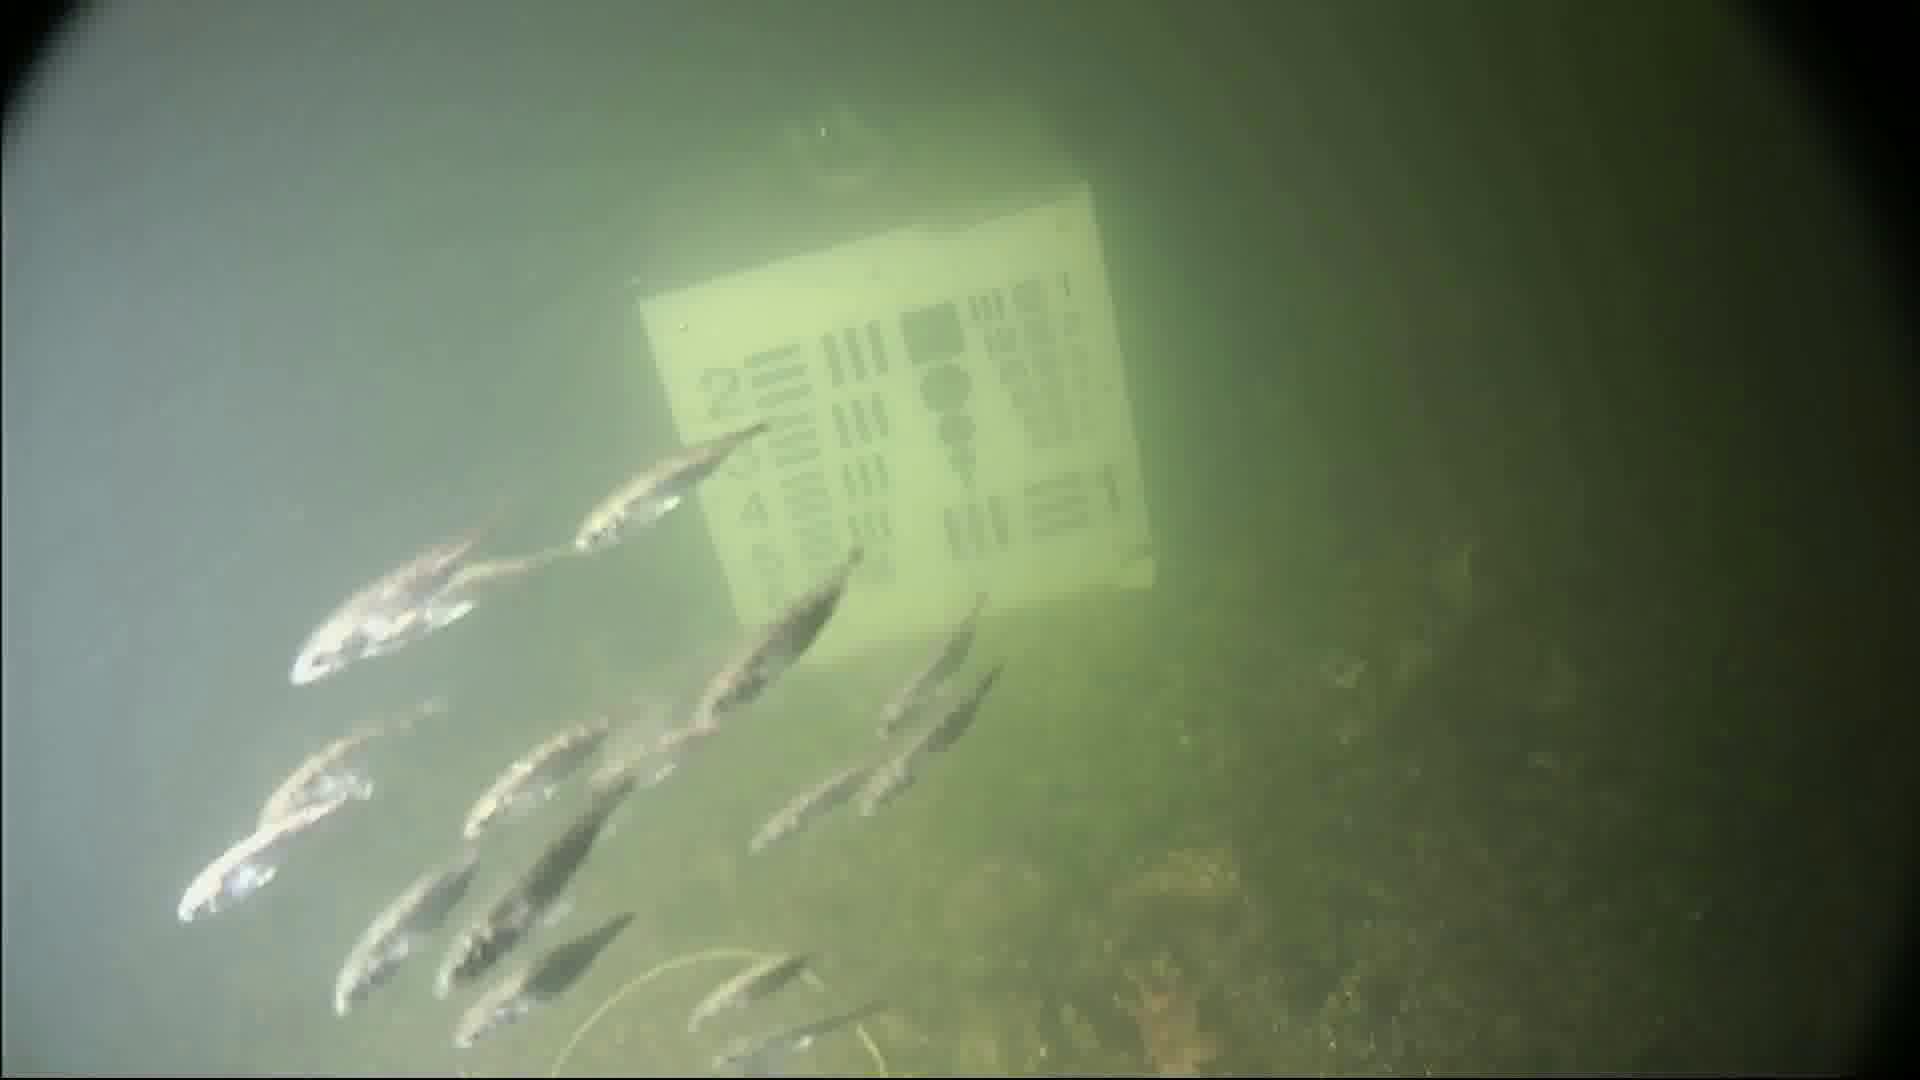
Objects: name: small_fish
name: starfish